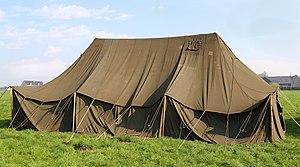
Tente américaine de type Squad de la seconde guerre mondiale. Photo prise à Luingne, Belgique.
La tente est un habitat temporaire et déplaçable, constitué d'une armature rigide couverte de toile.